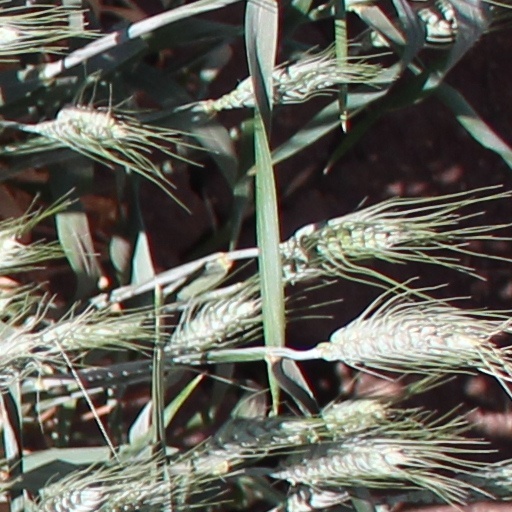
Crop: wheat